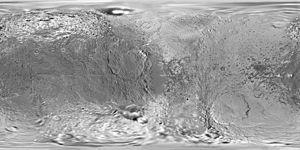
Que ce soit sur Terre ou sur d'autres corps célestes, il est nécessaire de définir un référentiel d'altitude et de coordonnées géographiques afin de pouvoir localiser différents objets par rapport à ces corps. Pour chacun de ces corps, des conventions ont donc été établies, qui sont ici détaillées.